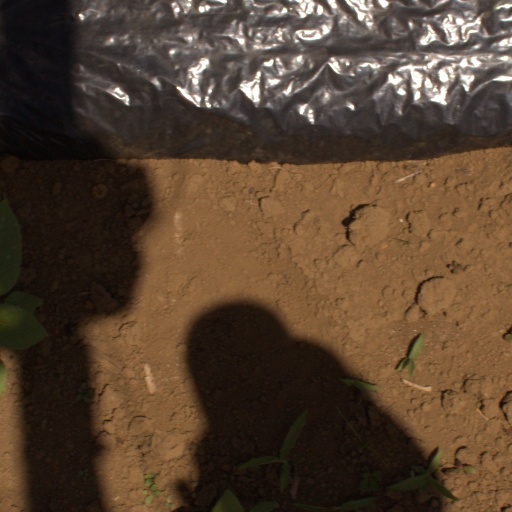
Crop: Jerusalem artichoke